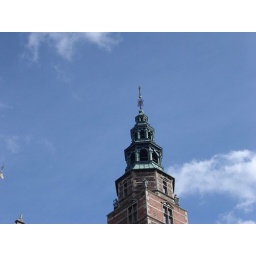
The first time I saw blue sky in over 2 months. No joke!